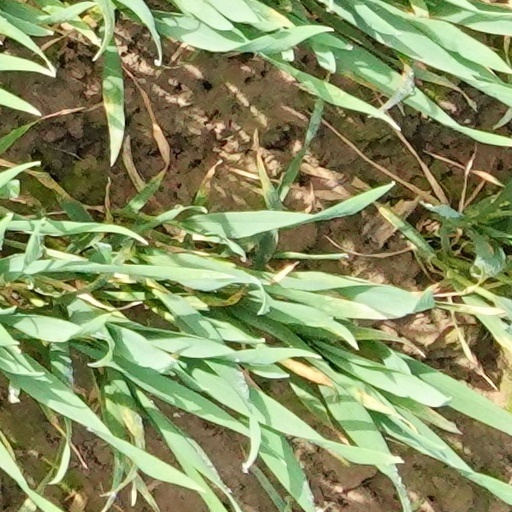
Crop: wheat